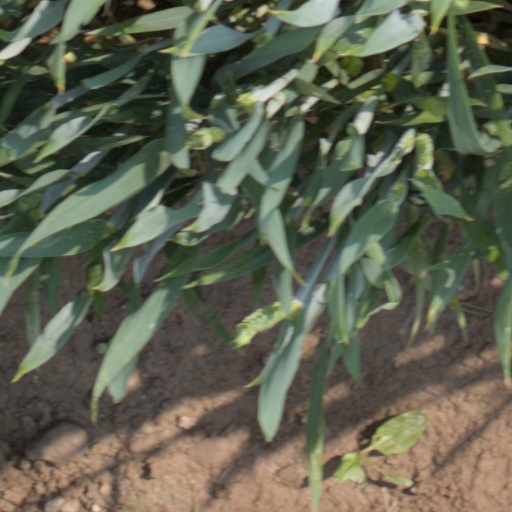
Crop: wheat